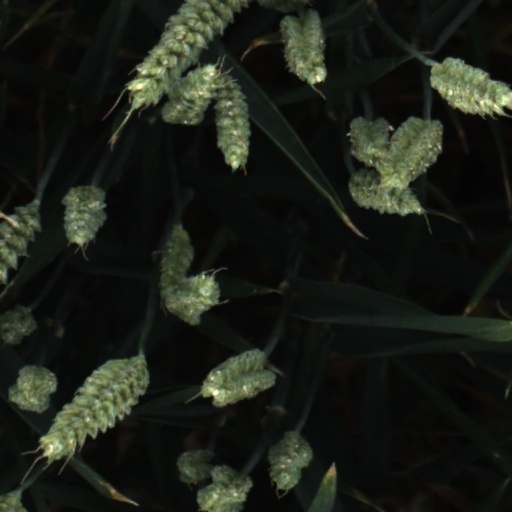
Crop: wheat